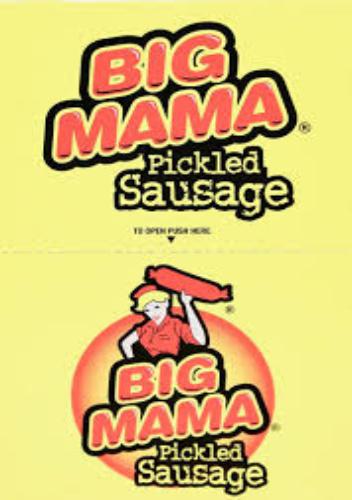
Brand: Big Mama Sausage
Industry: Food